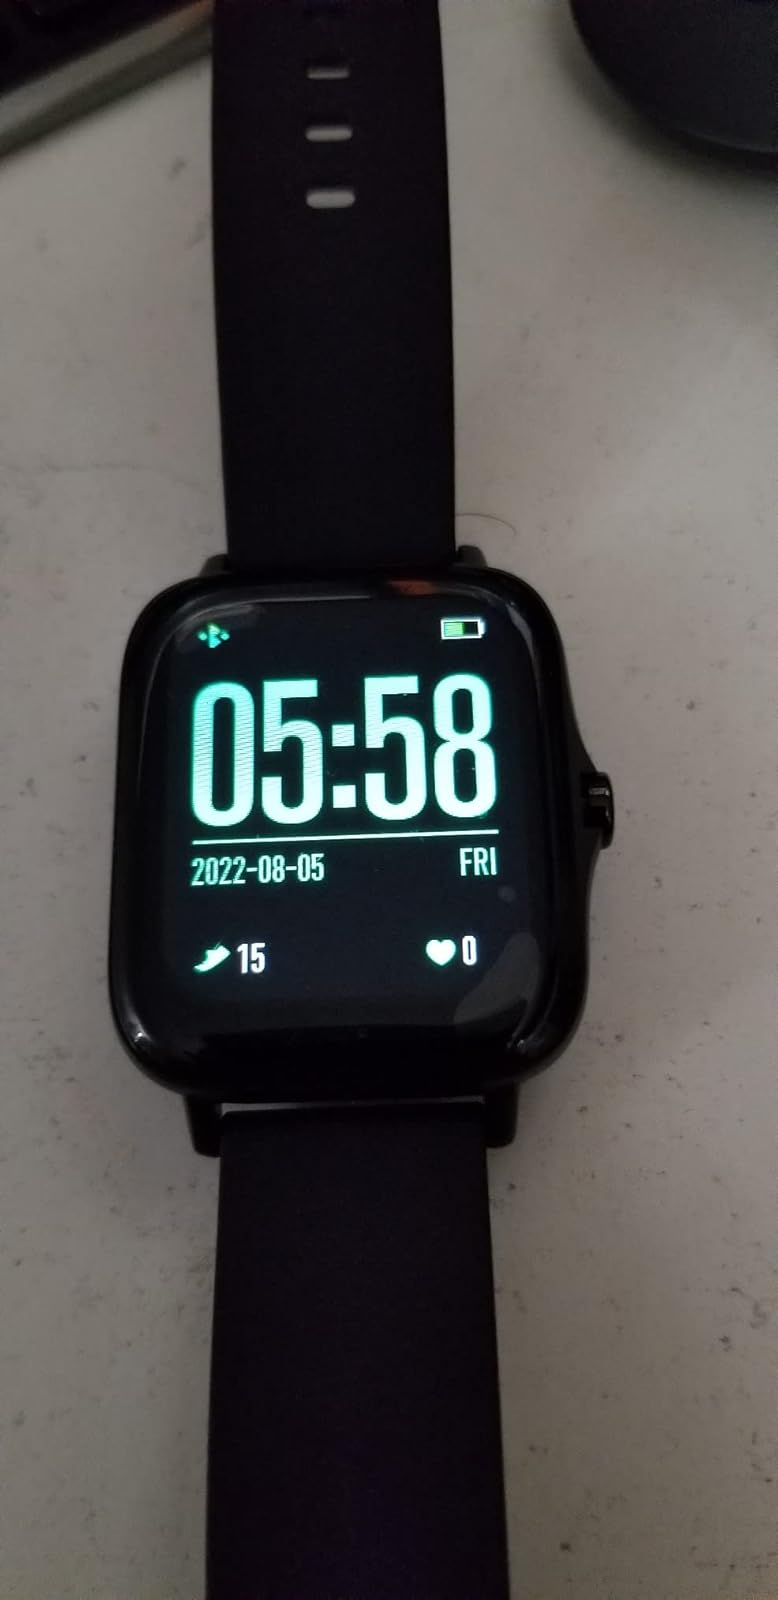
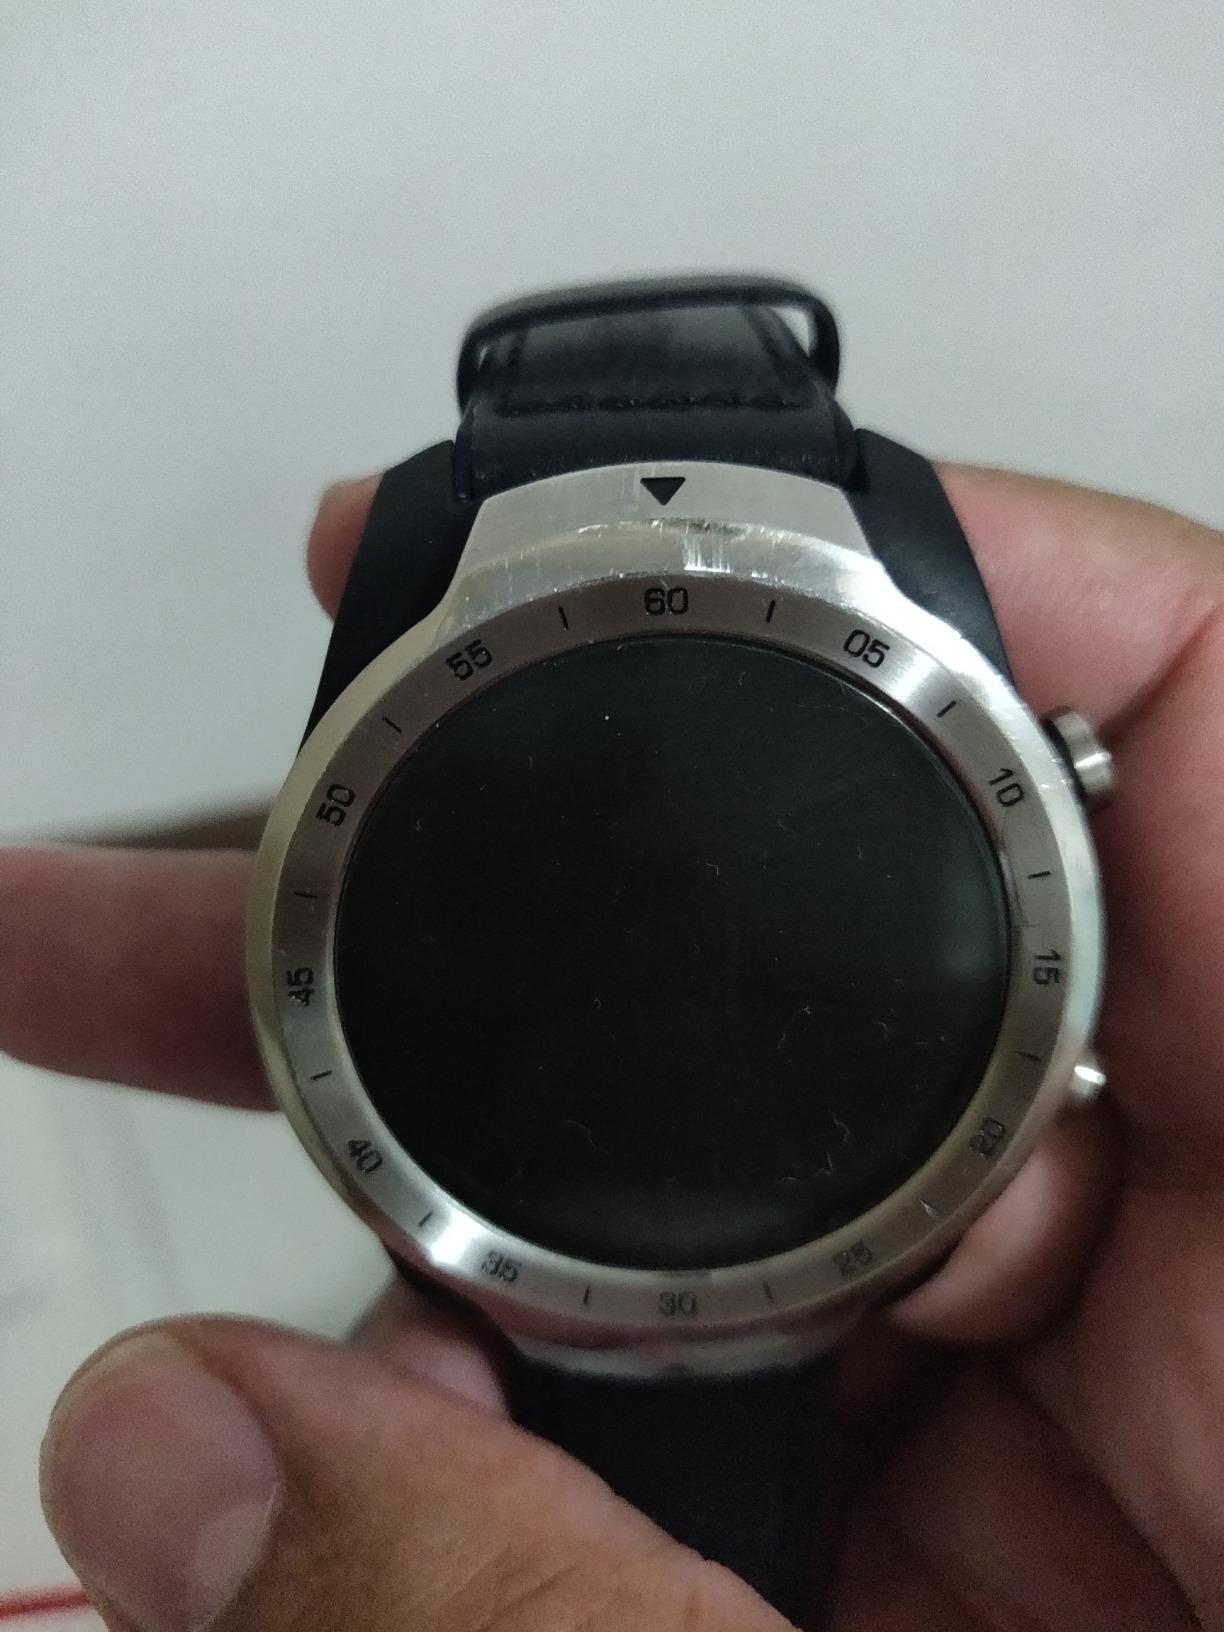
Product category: smartwatch
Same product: no